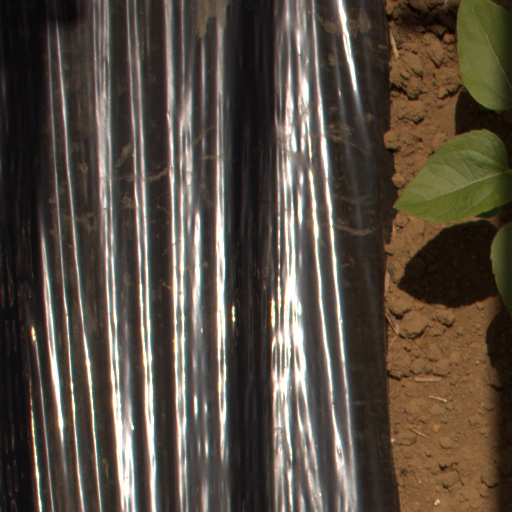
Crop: Jerusalem artichoke